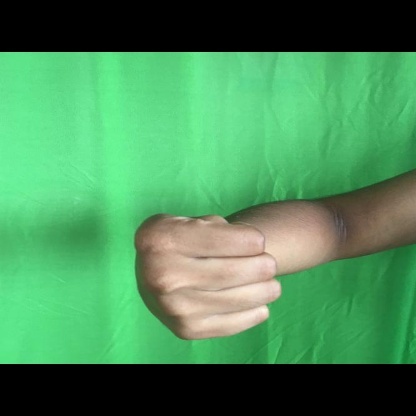
Mudra: Mushti